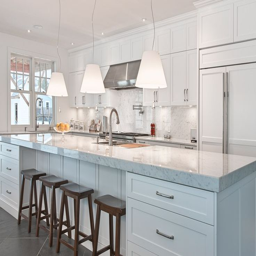
a modern take on a white kitchen